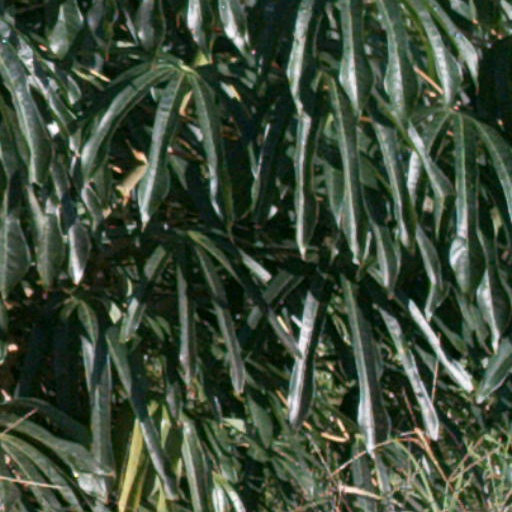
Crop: cassava